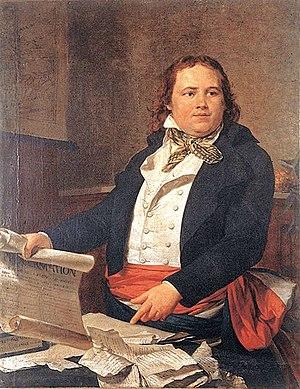
Oyonnax est une commune française située dans le département de l'Ain, en région Auvergne-Rhône-Alpes. Ses habitants sont les Oyonnaxiens et les Oyonnaxiennes. C'est la deuxième commune la plus peuplée du département.
Cette liste recense les principales personnalités engagées dans la lutte contre l'esclavage et la traite des Noirs. Cette liste cite sans les différencier les noms d'antiesclavagistes et d'abolitionnistes. Notons cependant que l'abolitionnisme ne se confond pas avec l'anti-esclavagisme, dans la mesure où il ne se contente pas de s'opposer à la réduction en esclavage, mais envisage les stratégies pour parvenir à sa disparition, y compris en dégageant les bases d'une organisation économique et sociale alternative.
La bataille du Cap-français se déroula du 20 au 22 juin 1793 pendant la Révolution haïtienne.
Léger-Félicité Sonthonax, né le 7 mars 1763 à Oyonnax, où il est mort le 23 juillet 1813, est un révolutionnaire français girondin. Il fut le premier législateur abolitionniste français en promulguant l’abolition générale de l'esclavage dans la province du Nord de Saint-Domingue, plusieurs mois avant que la Convention ne décide à Paris l'abolition de l'esclavage dans toutes les colonies le 4 février 1794.